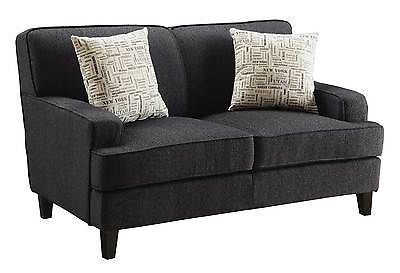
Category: sofa